Abdulaziz

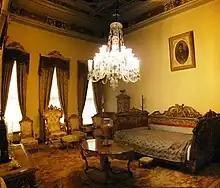
Bedroom of Sultan Abdulaziz at Dolmabahçe Palace in Istanbul.

Following Sultan Abdulaziz's dethronement, he was taken into a room at the Topkapı Palace, which happened to be the same room that Sultan Selim III was murdered in. The room caused him to be concerned for his life and he subsequently requested to be moved to Beylerbeyi Palace. His request was denied for the palace was considered inconvenient for his situation and he was moved to Feriye Palace instead. He nevertheless had grown increasingly nervous and paranoid about his security. In the morning of 4 June, Abdulaziz asked for a pair of scissors to trim his beard. Shortly after this, he was found dead in a pool of blood flowing from two wounds in his arms.